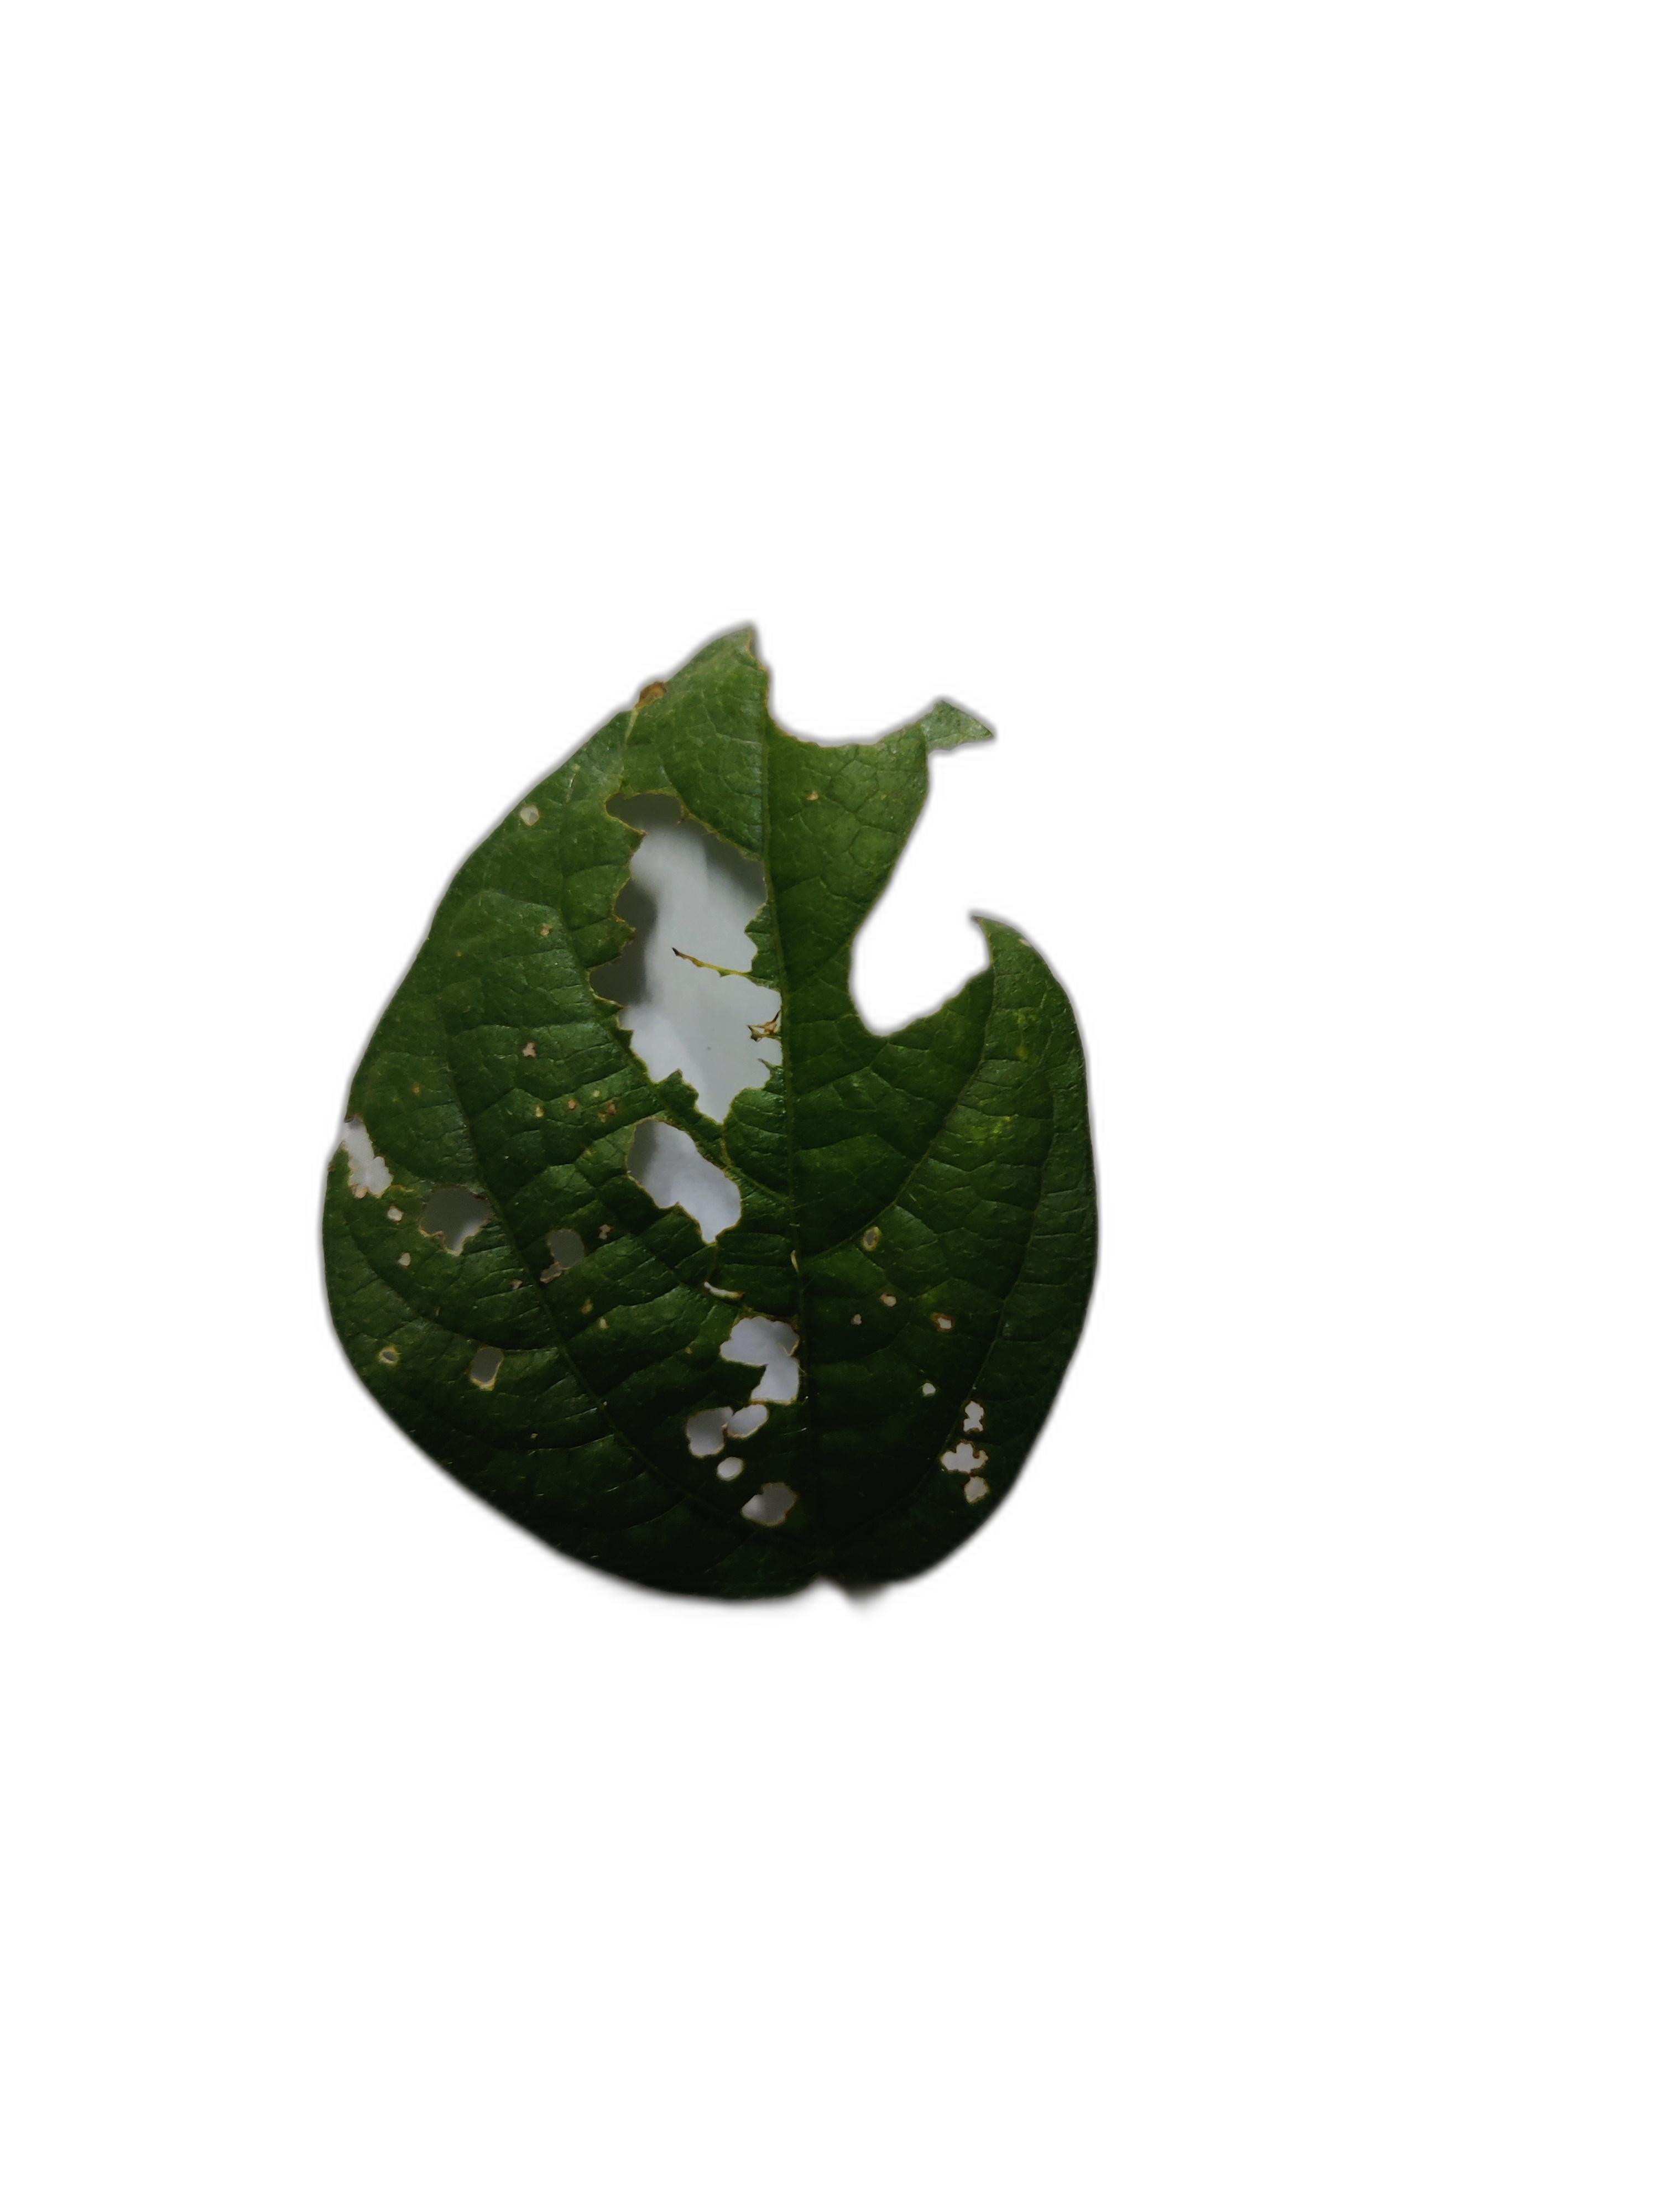
Label: Cercospora leaf spot